John Paul Jones (musician)

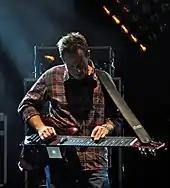
Jones playing a lap steel on stage, 2009

He played at Bonnaroo 2007 in a collaboration with Ben Harper and the Roots' drummer Questlove as part of the festival's all-star Super-Jam, which is the festival's annual tradition of bringing together famous, world-class musicians to jam on stage for a few hours.